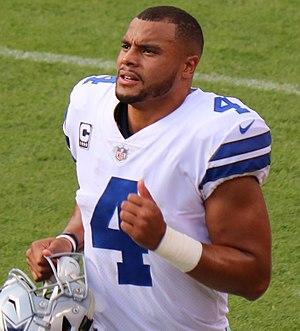
Rayne Dakota « Dak » Prescott, né le 29 juillet 1993 à Sulphur, est un joueur américain de football américain évoluant au poste de quarterback.